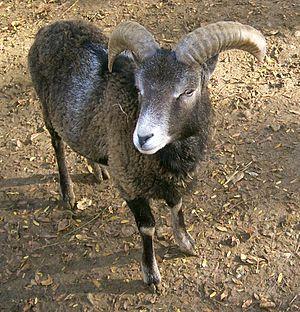
Comme la plupart des îles méditerranéennes, la Corse présente un fort taux d'endémisme. Certains taxons sont propres à l'île tandis que d'autres ont une aire de répartition un peu plus vaste s'expliquant par l'histoire géologique récente.